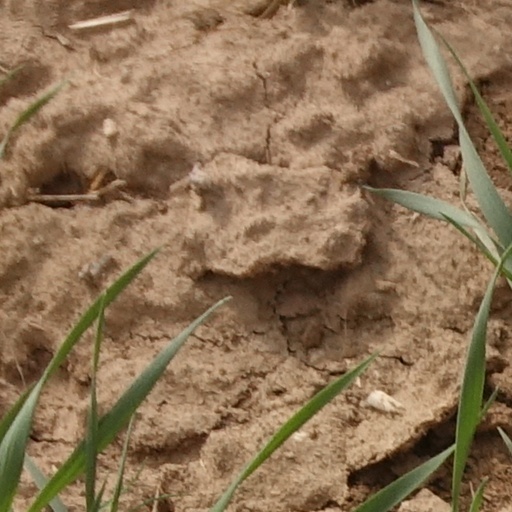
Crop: wheat